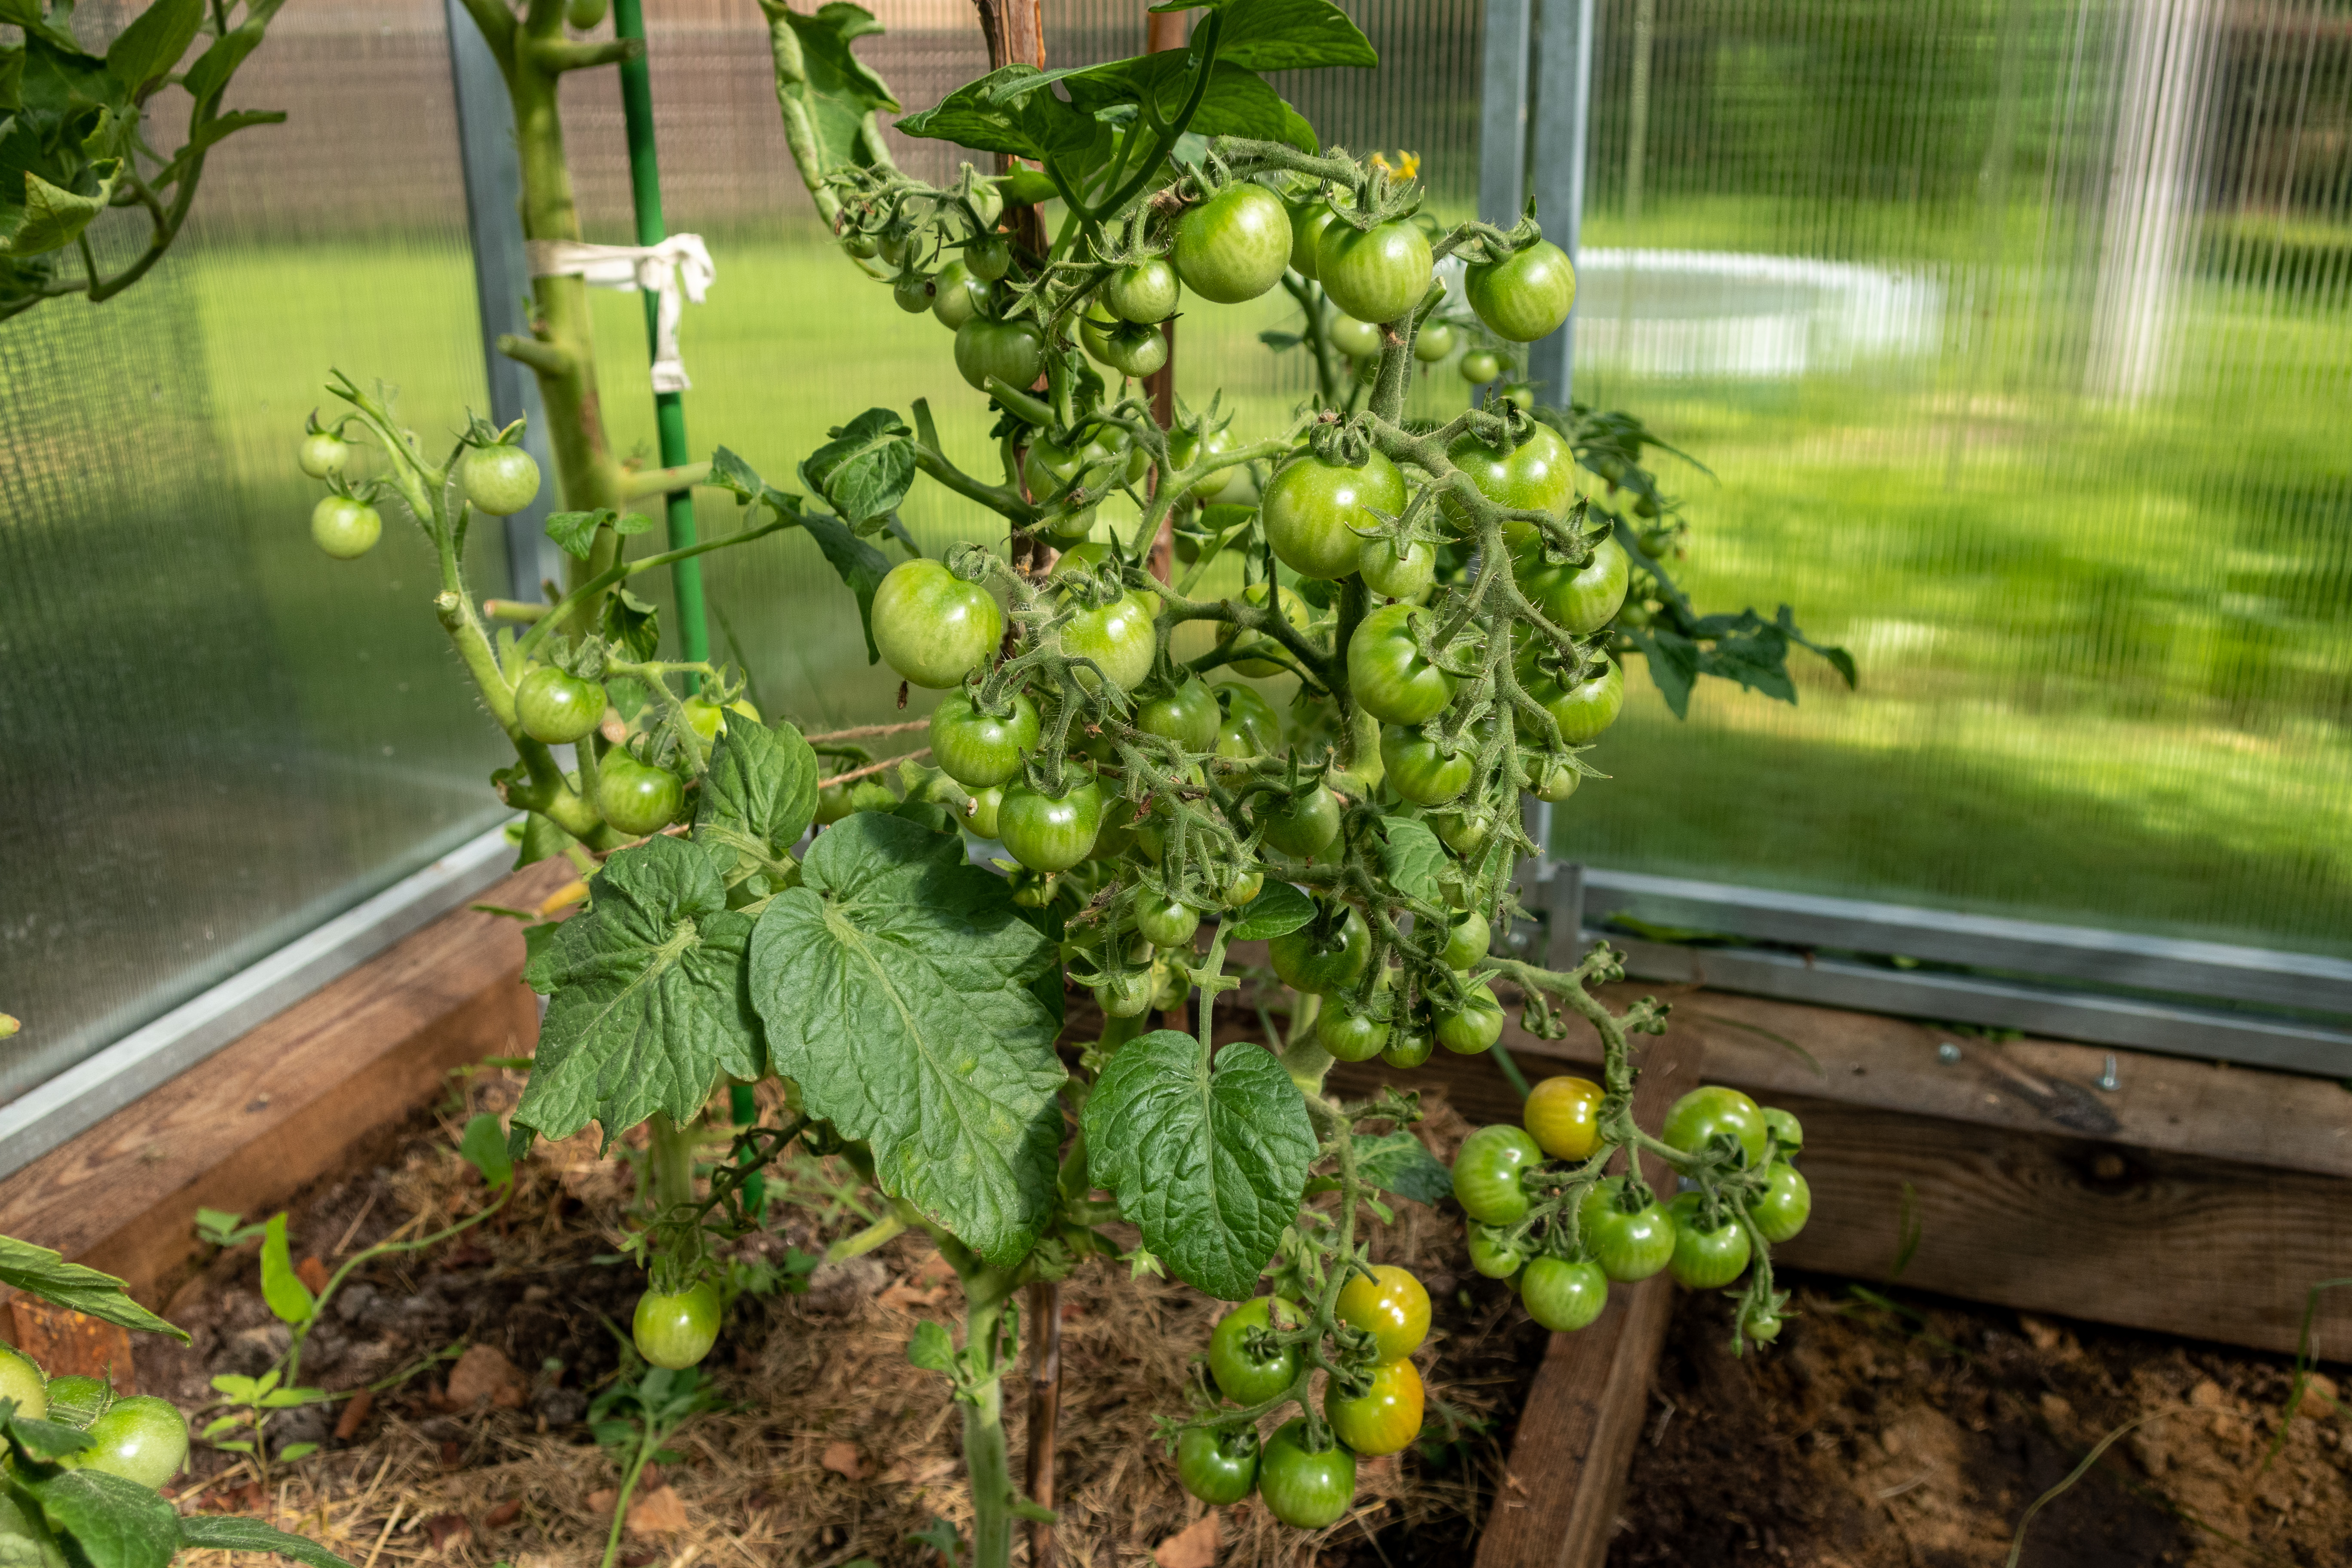
tomatoes, vegetables, garden, leaves, food, healthy, fresh, tomato, nutrition, vitamins, summer, village, harvest, raw materials, plants, nature, plant, fruit, bush tomato, produce, flowering plant, vegetable, grass, natural foods, annual plant, fruit tree, shrub, cherry tomatoes, herb, local food, nightshade family, soil, yard, solanum